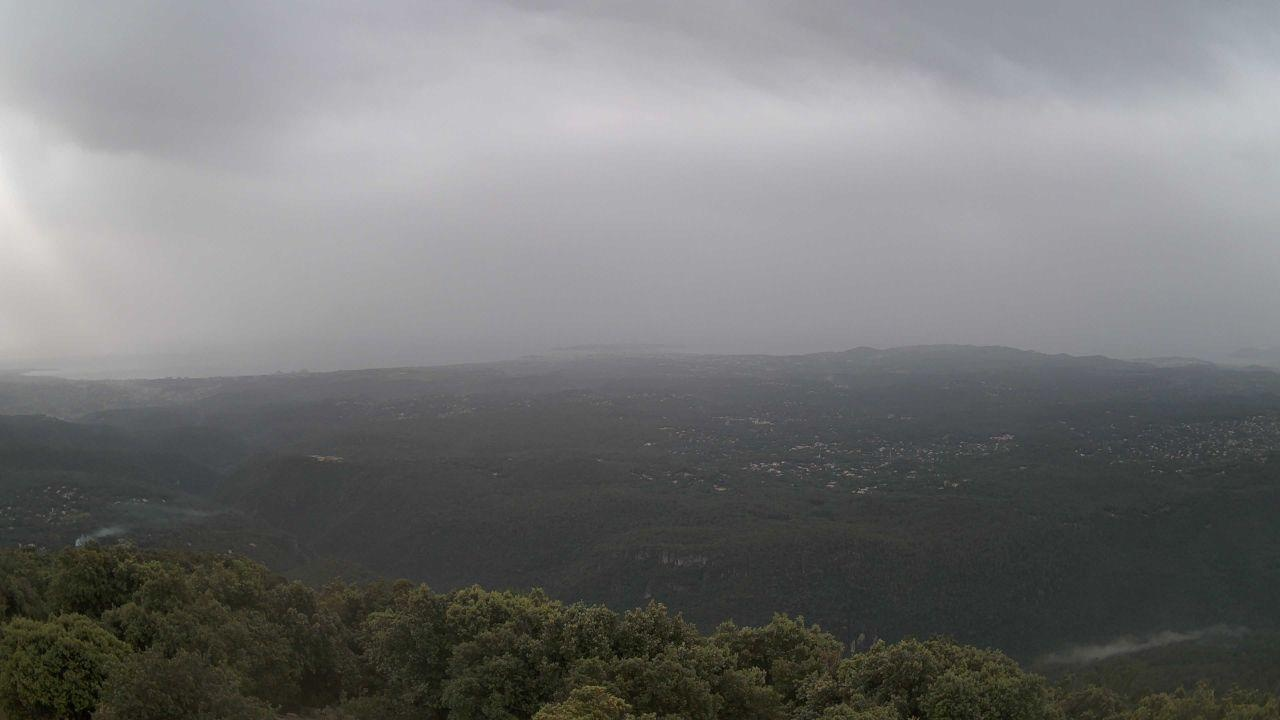
Fire: no
Smoke: yes